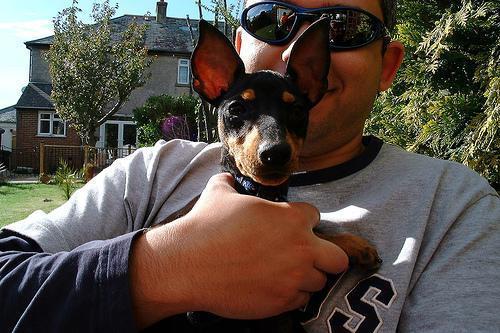
toy_terrier